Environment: real
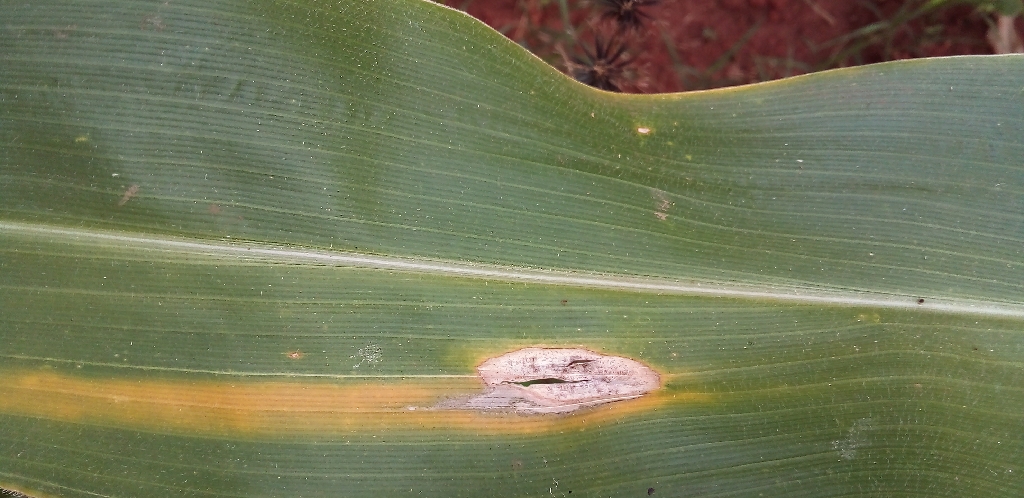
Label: northern_corn_leaf_blight